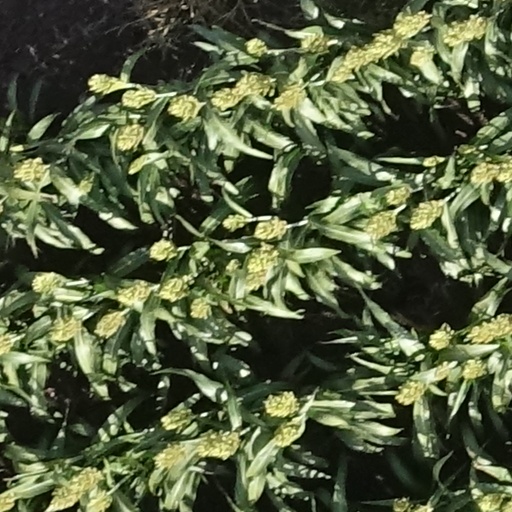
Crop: sorghum